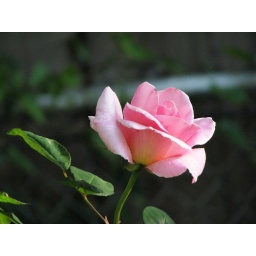
April 2009. Small, fragrant pink rose in front south garden. Lightly pruned in December.